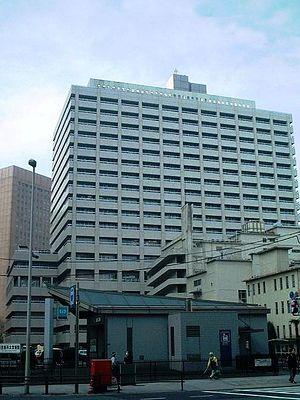
L'université de médecine de Tokyo est l'une des écoles de médecine fondées au Japon avant la Seconde Guerre mondiale. Conformément à la politique nationale en matière d'éducation médicale, cette université privée a un programme d'études de six ans en médecine qui offre des études précliniques et cliniques afin de conférer un baccalauréat ou un diplôme d'études supérieures avec lequel les étudiants en médecine sont qualifiés pour l'examen national d'autorisation médicale. L'institution dispose d'une école doctorale, une école de troisième cycle qui offre un doctorat.